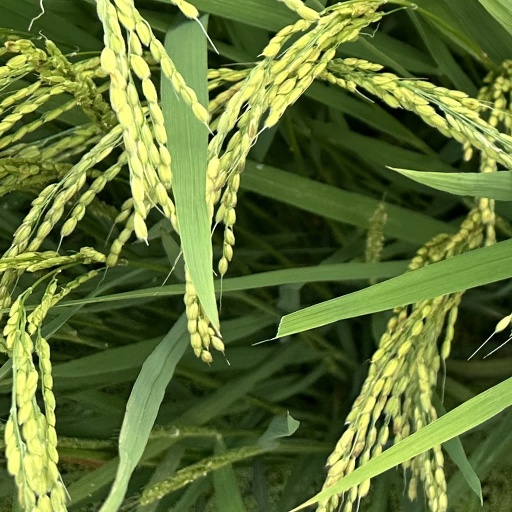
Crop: rice